Room at the Top (novel)

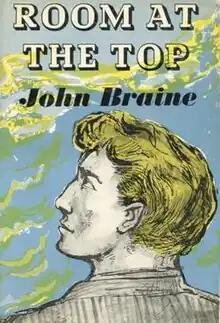
First edition

Room at the Top is a novel by John Braine, first published in the United Kingdom by Eyre & Spottiswoode in 1957, about an ambitious young working-class man who juggles sexual relationships with two middle-class women in a northern town in post-war England.